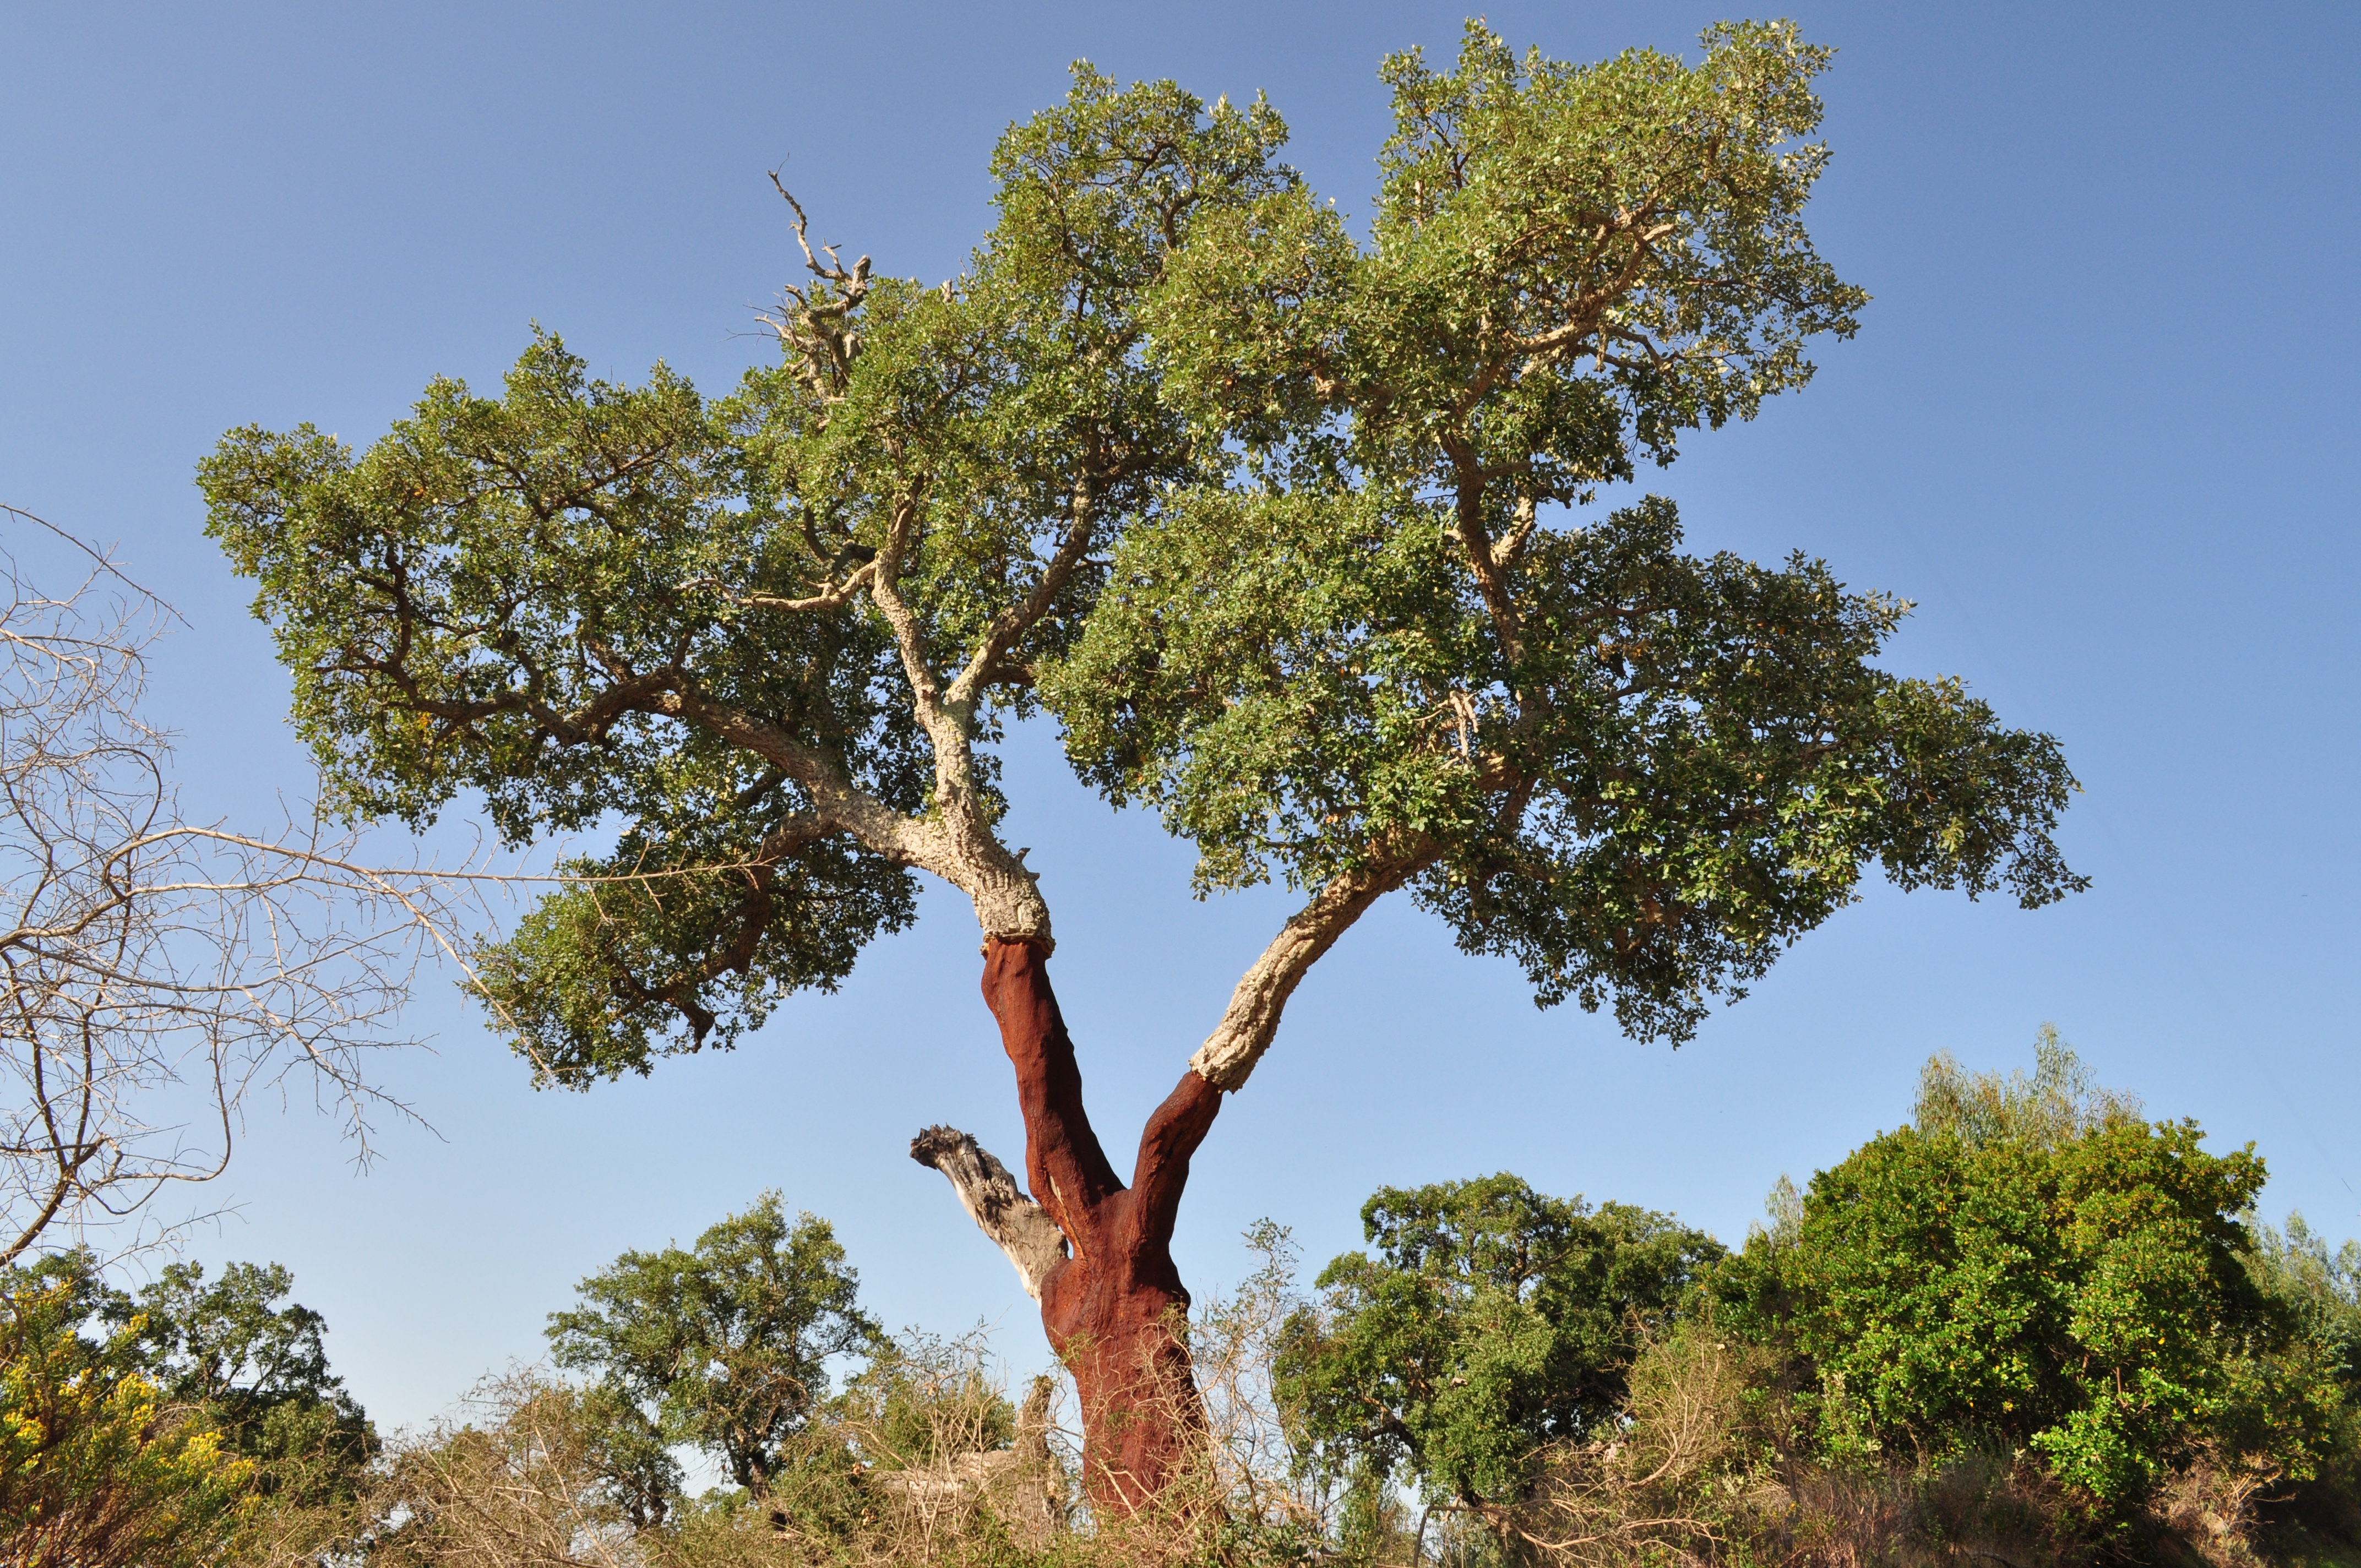
tree, nature, branch, plant, bark, botany, flora, savanna, cork, adansonia, natural product, ecosystem, flowering plant, cork oak, shed bark, woody plant, land plant, bulletin board